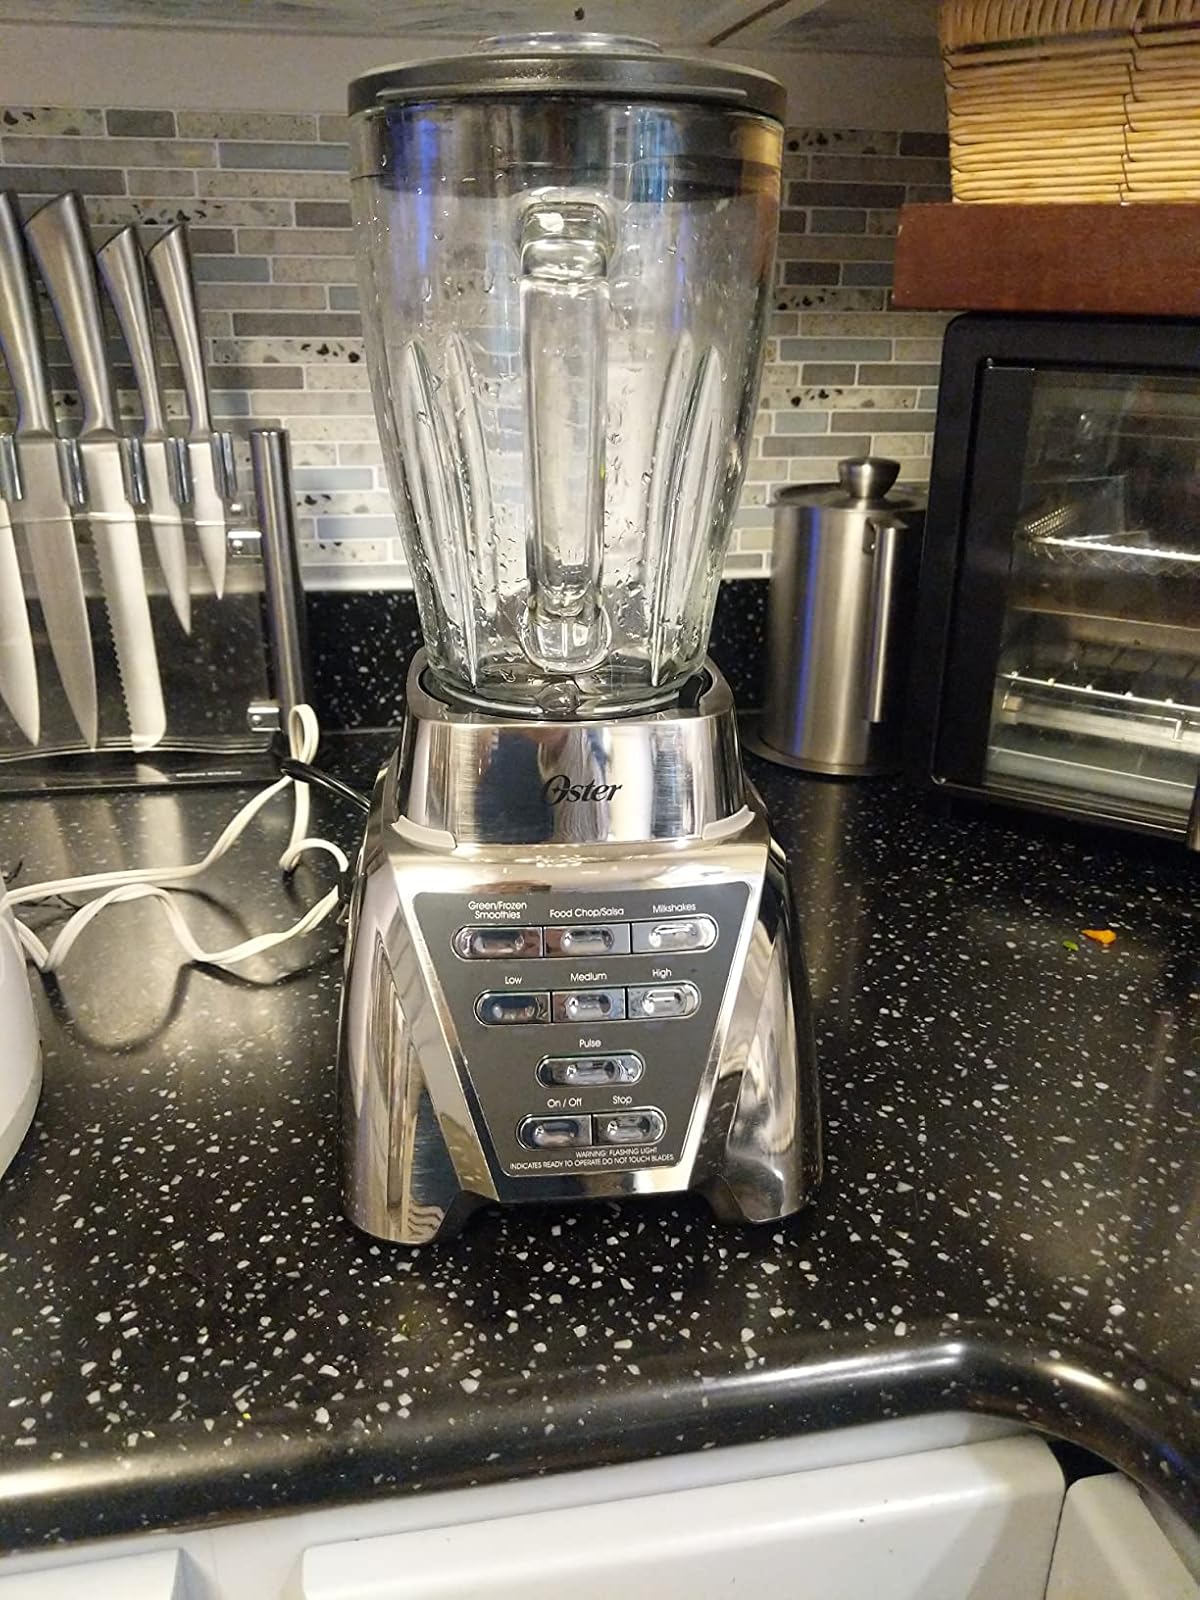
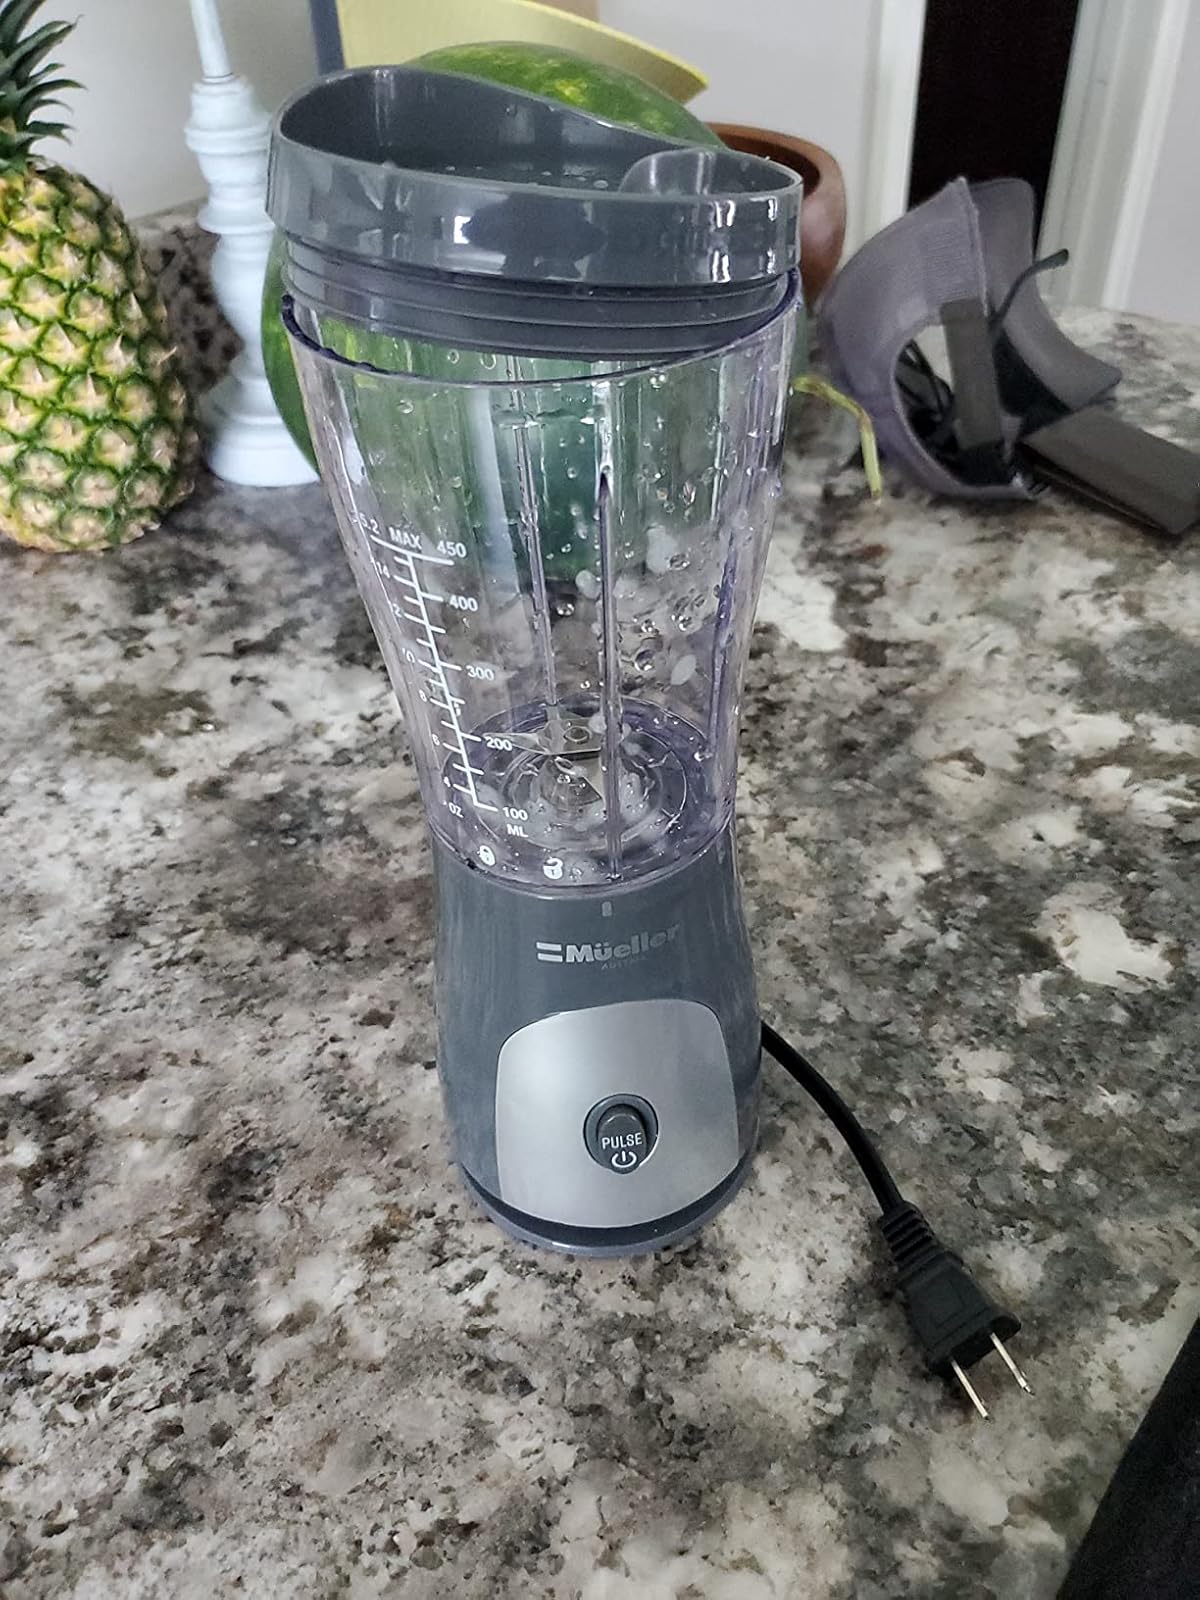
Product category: items_blender
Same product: no